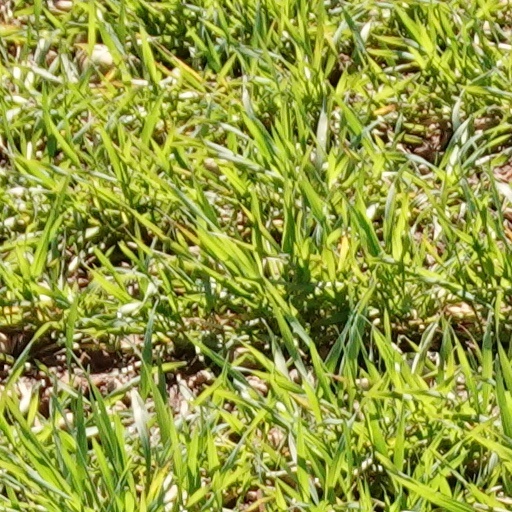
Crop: wheat